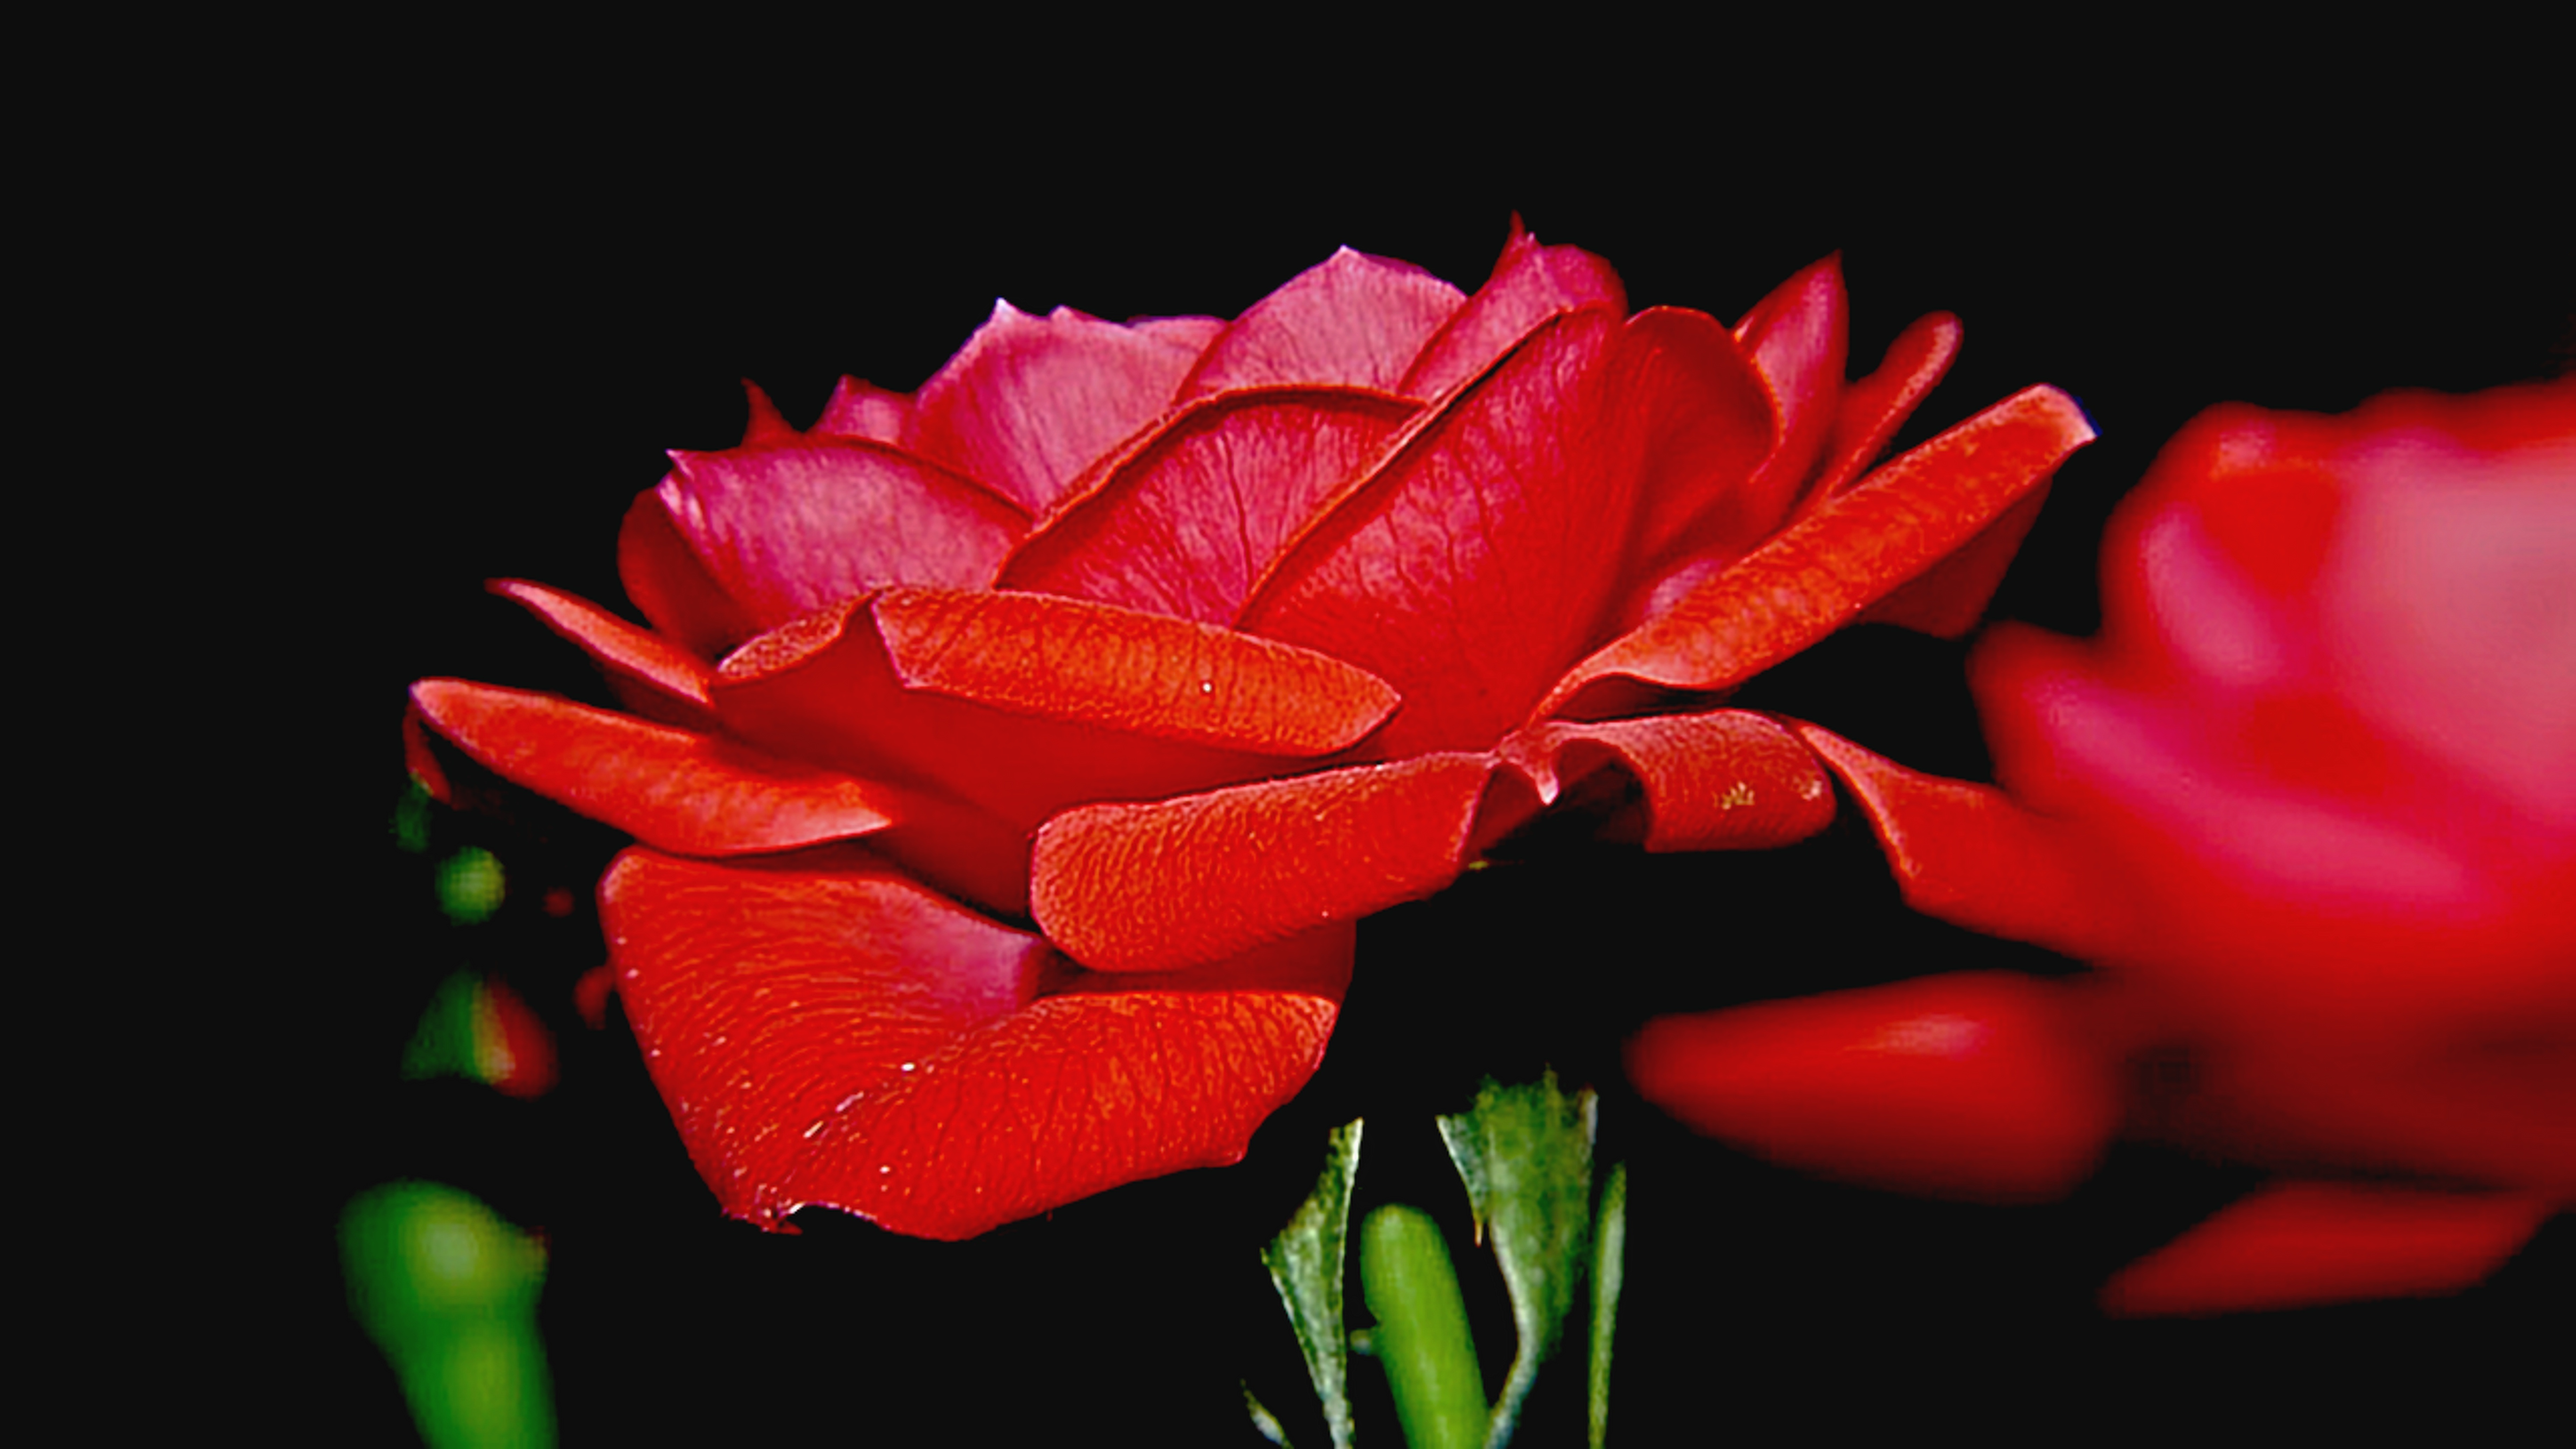
blossom, plant, photography, flower, purple, petal, bloom, rose, red, close, flora, red rose, close up, macro photography, flowering plant, garden roses, rose family, plant stem, land plant